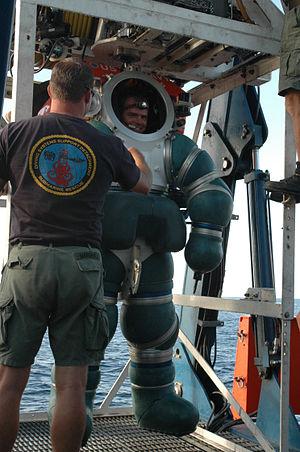
Les scaphandres rigides, aussi appelés scaphandres atmosphériques, sont une catégorie de scaphandres à casque. Ces derniers sont généralement souples et font subir au plongeur qui les utilise toute la pression environnante de la profondeur à laquelle il se trouve. Les scaphandres rigides, par contre, sont constitués de parties rigides reliées entre elles par un ensemble de joints étanches, à la manière d'une armure. Ces scaphandres sont destinés à explorer les grandes profondeurs marines et sont conçus pour résister à de gigantesques pressions, afin de protéger le scaphandrier qui les utilise. Un système intégré dans le scaphandre maintient artificiellement l'air ou le mélange de gaz intérieurs a une pression interne semblable à la pression atmosphérique de la surface.